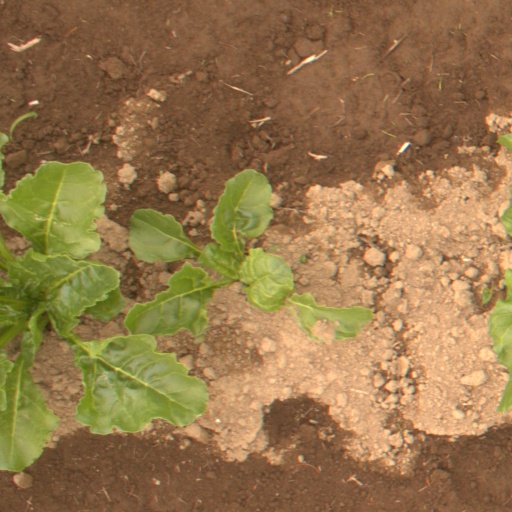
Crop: sugar beet